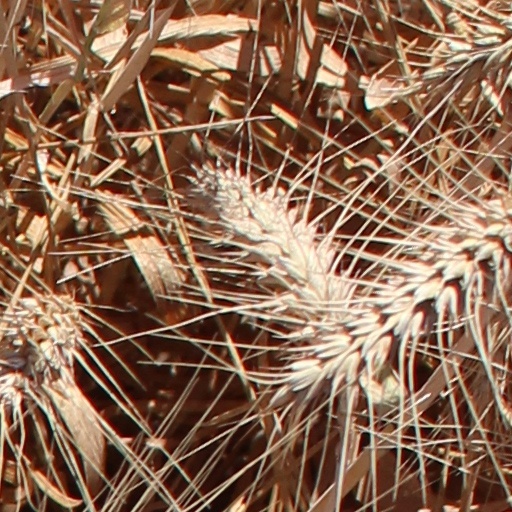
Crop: wheat